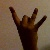
The image shows a hand gesture representing the number 8 in Indian Sign Language.